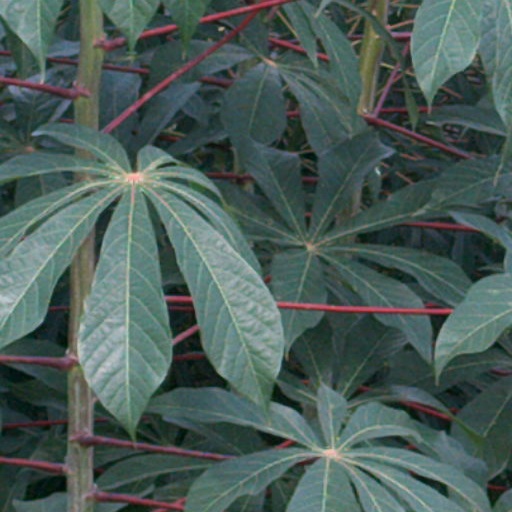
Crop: cassava